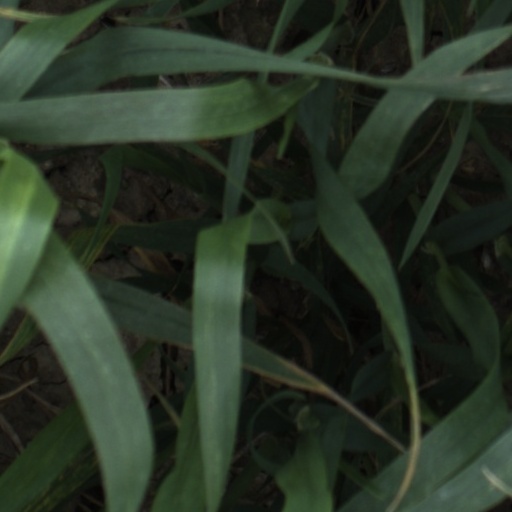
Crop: wheat